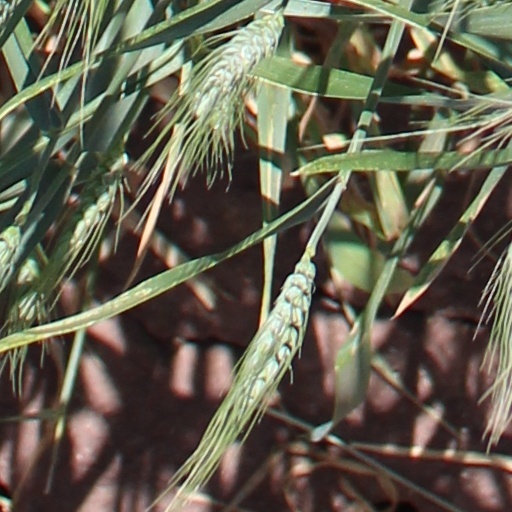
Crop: wheat